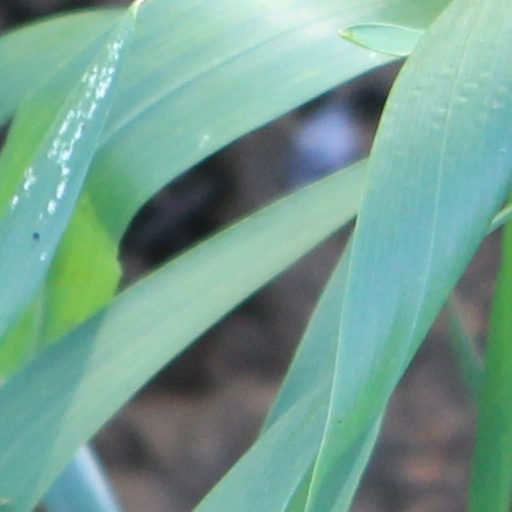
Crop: wheat